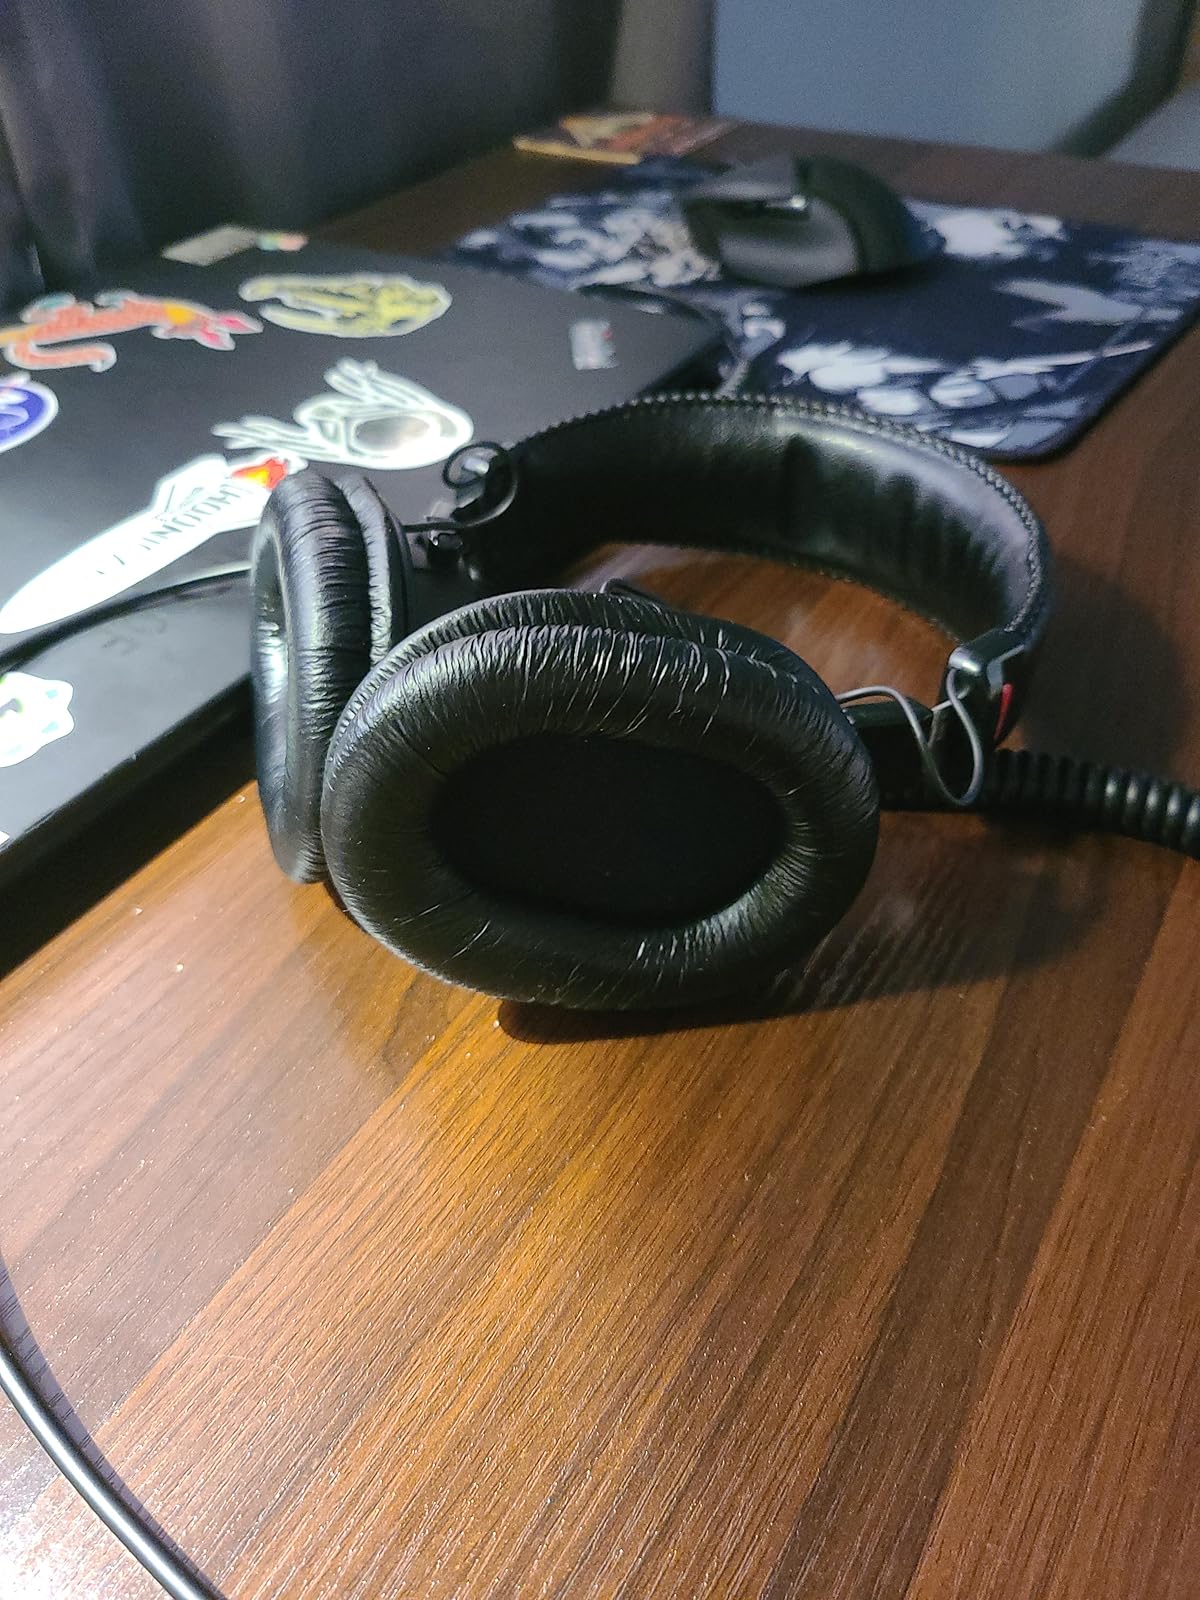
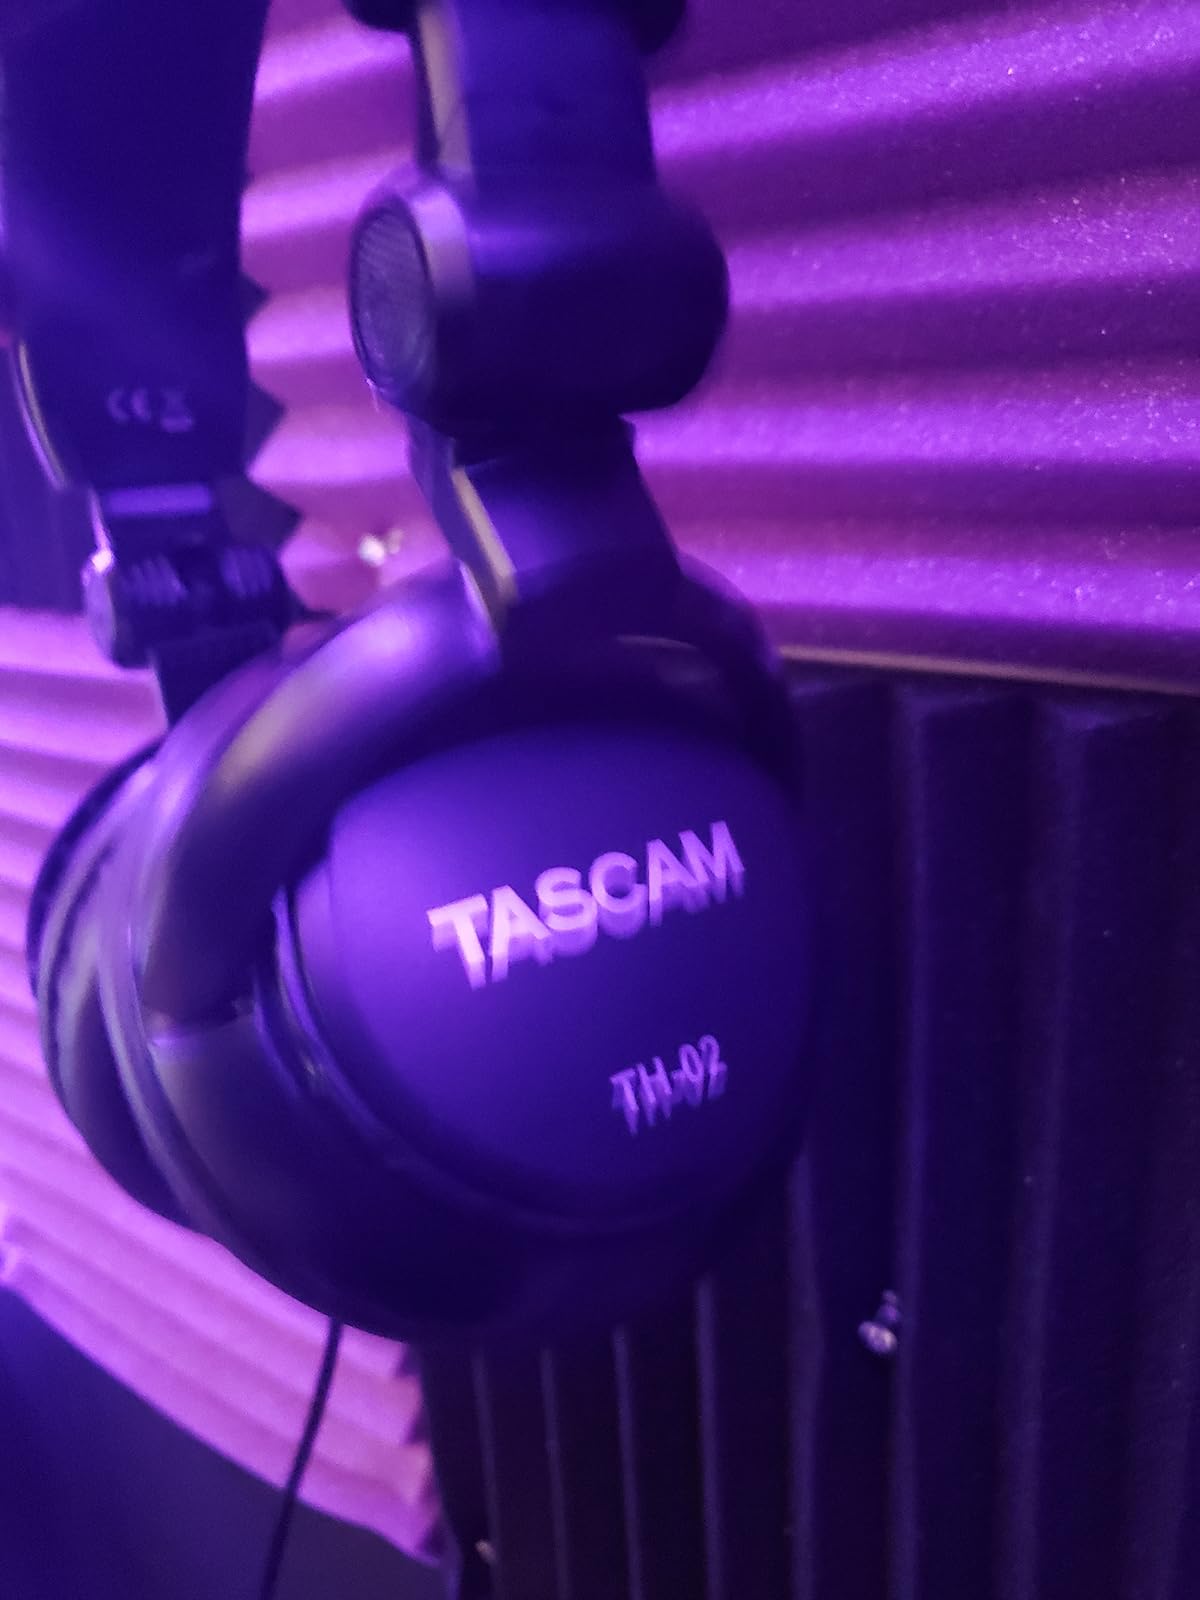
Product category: headphones
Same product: no